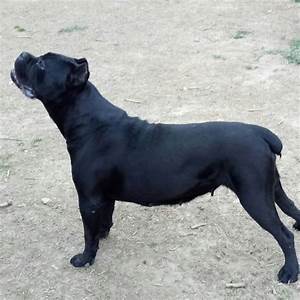
Label: dog